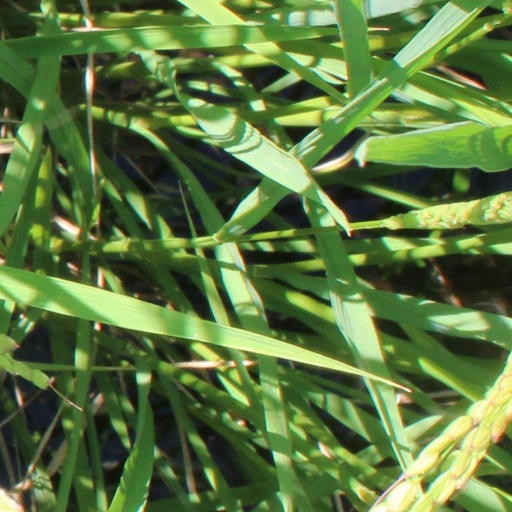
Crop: rice